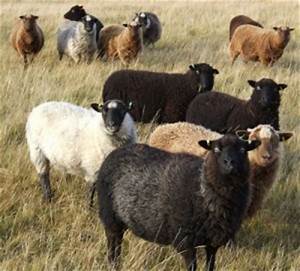
Label: sheep